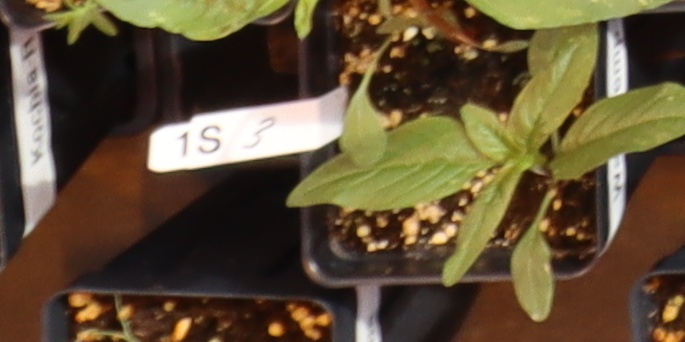
Label: Waterhemp